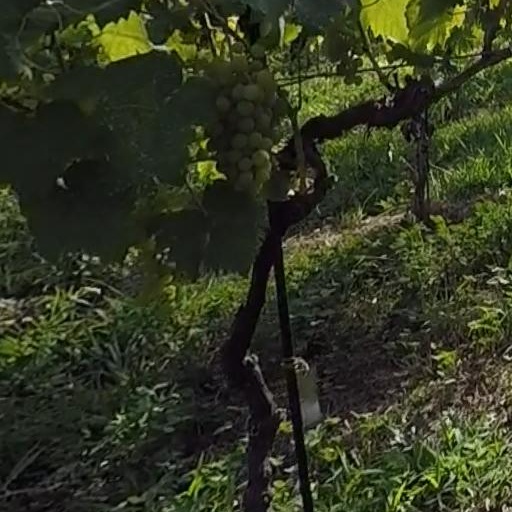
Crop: grape